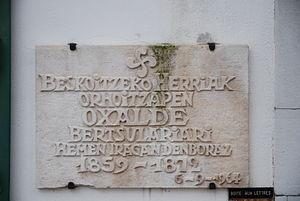
Briscous, hommage au bertsualri Oxalde
Briscous est une commune française située dans le département des Pyrénées-Atlantiques et la région Nouvelle-Aquitaine.